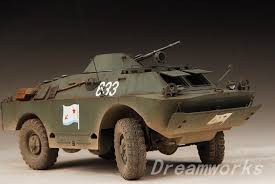
Label: BTR